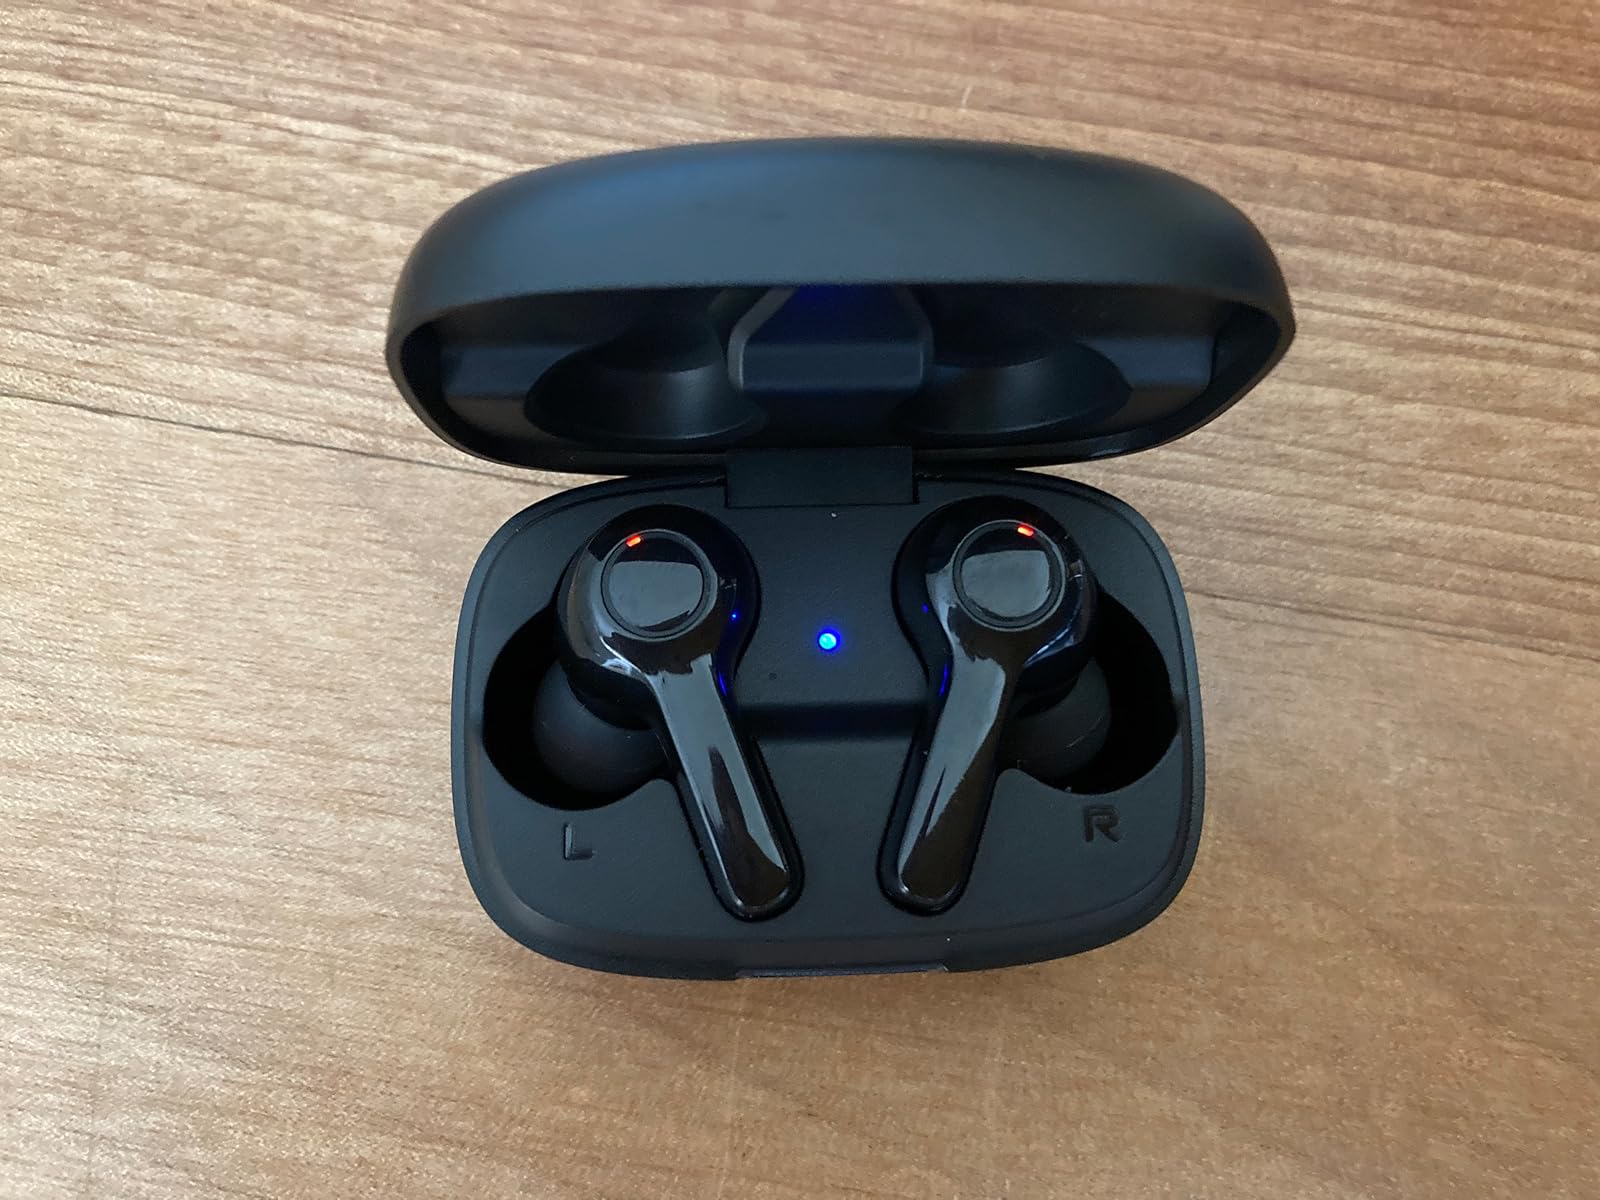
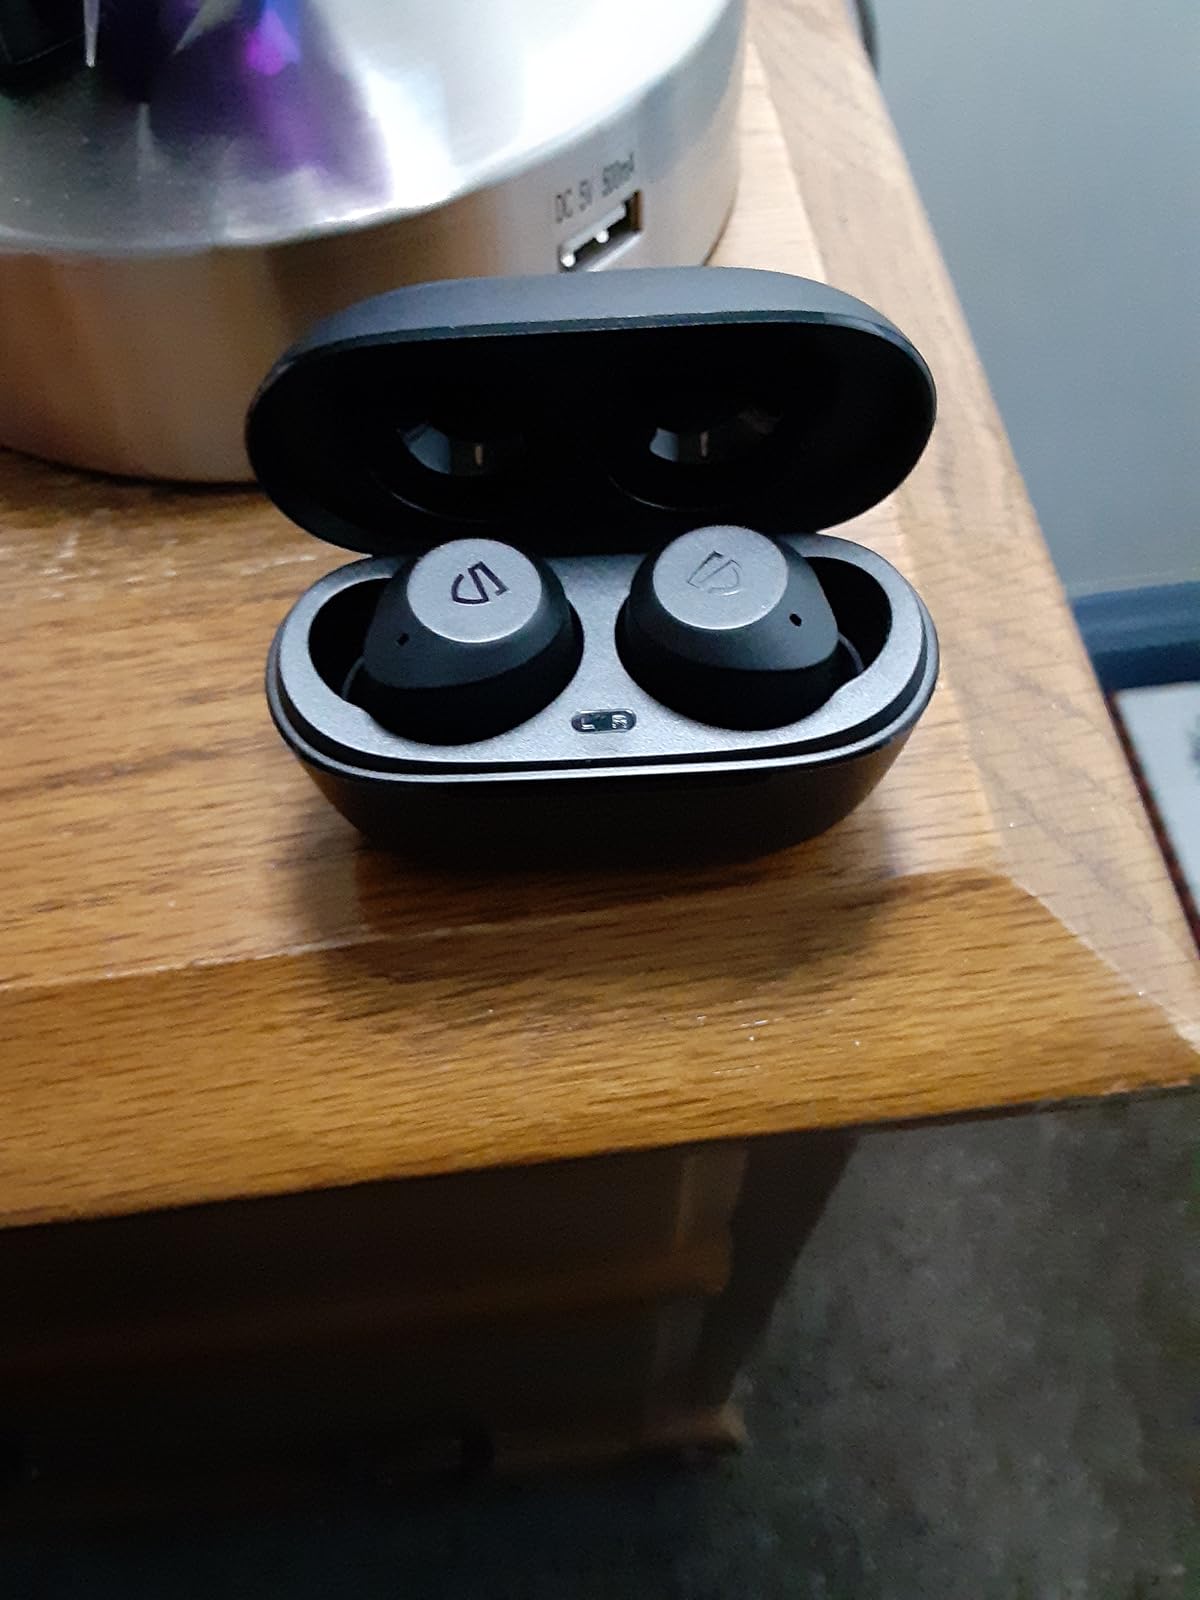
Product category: earbuds
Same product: no